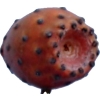
Label: cactus_fruit_red